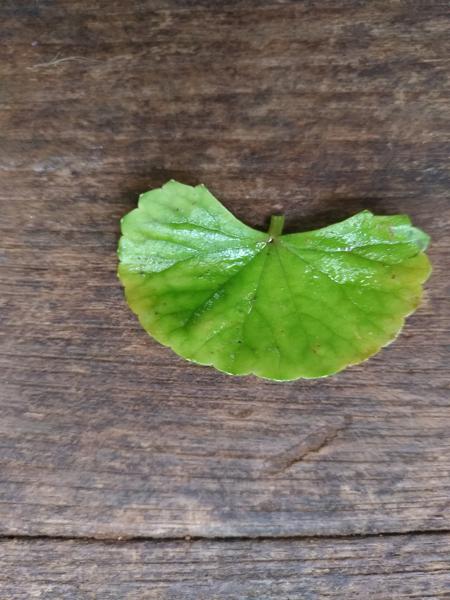
Plant: Bhrami